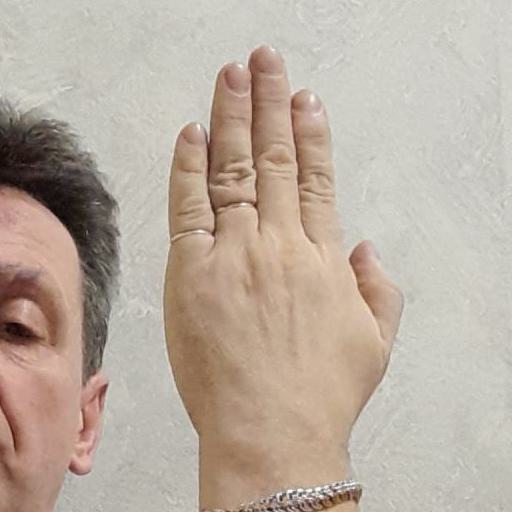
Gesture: stop_inverted